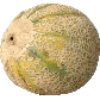
Label: Cantaloupe 2